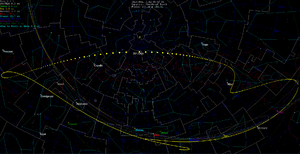
2017 BQ₆ est un astéroïde géocroiseur potentiellement dangereux, découvert le 26 janvier 2017 par les astronomes du Lincoln Near-Earth Asteroid Research. Il est passé à 6,6 fois la distance Terre-Lune le 7 février 2017.